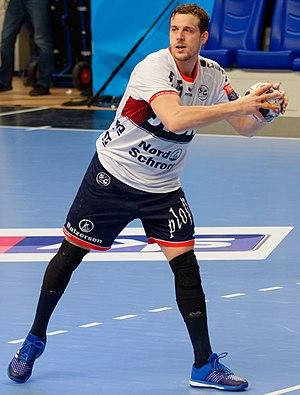
Rencontre de phase de groupe de la ligue des champions 2017/18 entre le PSG et SG Flensburg. A Coubertin, le 17 février 2018. http://www.eurohandball.com/ec/cl/men/2017-18/match/2/103